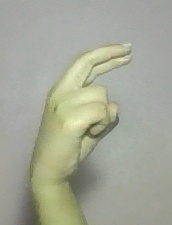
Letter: zay